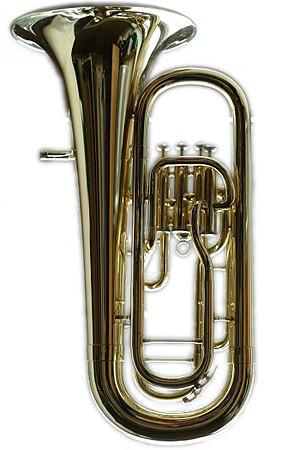
Un euphonium, ou tuba ténor, est un instrument de musique de la famille des cuivres à perce conique.